Socialist Party (Portugal)

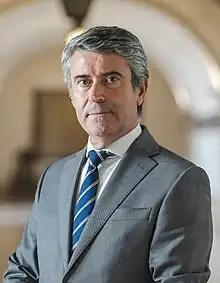
José Luís Carneiro, Secretary-General since 2025.

On 25 April 1974, the Carnation Revolution brought down the authoritarian regime of the Estado Novo, established in 1933, and democracy was restored. Mário Soares, the party's General-Secretary, returned to Portugal after being in exile in France and became Minister of Foreign Affairs, and António de Almeida Santos was appointed Minister of Interjurisdictional Coordination in one of the first provisional governments. After the revolution, elections were called for 25 April 1975 and the PS won the 1975 election for the Constituent Assembly and the 1976 elections for the National Assembly, then losing to the Democratic Alliance (AD) in the 1979 legislative election. In 1980, the PS made an electoral alliance, called the Republican and Socialist Front (FRS), between the Independent Social Democrats (ASDI), led by Sousa Franco, and the Left-wing Union for the Socialist Democracy (UEDS), led by Lopes Cardoso. The alliance failed to defeat the AD.